Hōhepa Te Umuroa

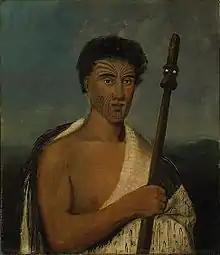
Portrait by William Duke, 1846

Hōhepa Te Umuroa (died 19 July 1847) was a Māori man of the Te Ati Haunui-a-Paparangi tribe (iwi). He is best known as a political prisoner, captured and sentenced with four others who fought alongside Te Rangihaeata. The men were sent to Darlington Probation Station, on Maria Island off the coast of Van Diemen's Land (now Tasmania). The terms of the prisoners' trial and sentencing are now regarded as questionable.